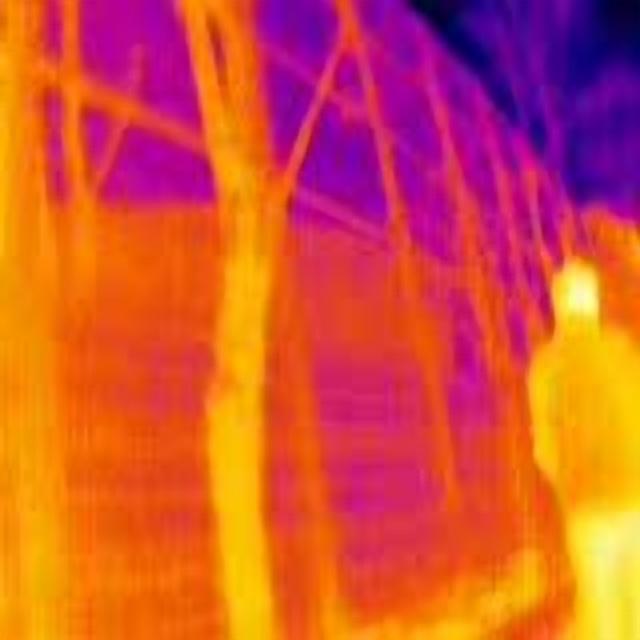
Detected objects:
label: person